Matt Peart

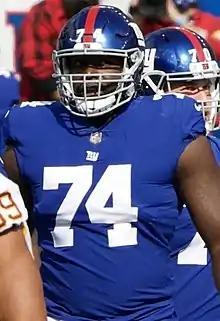
Peart with the New York Giants in 2020

Matthew Peart (born June 11, 1997) is a Jamaican-American professional football offensive tackle for the Denver Broncos of the National Football League (NFL). He played college football for the UConn Huskies and has previously played in the NFL for the New York Giants.